Justin A. Nylander

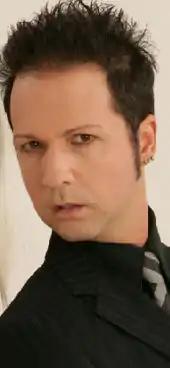
Self-portrait of Justin A. Nylander in 2013.

Justin A. Nylander is an American born author and photographer. Justin has also enjoyed a career in the music entertainment industry both behind-the-scenes and as a recording artist.